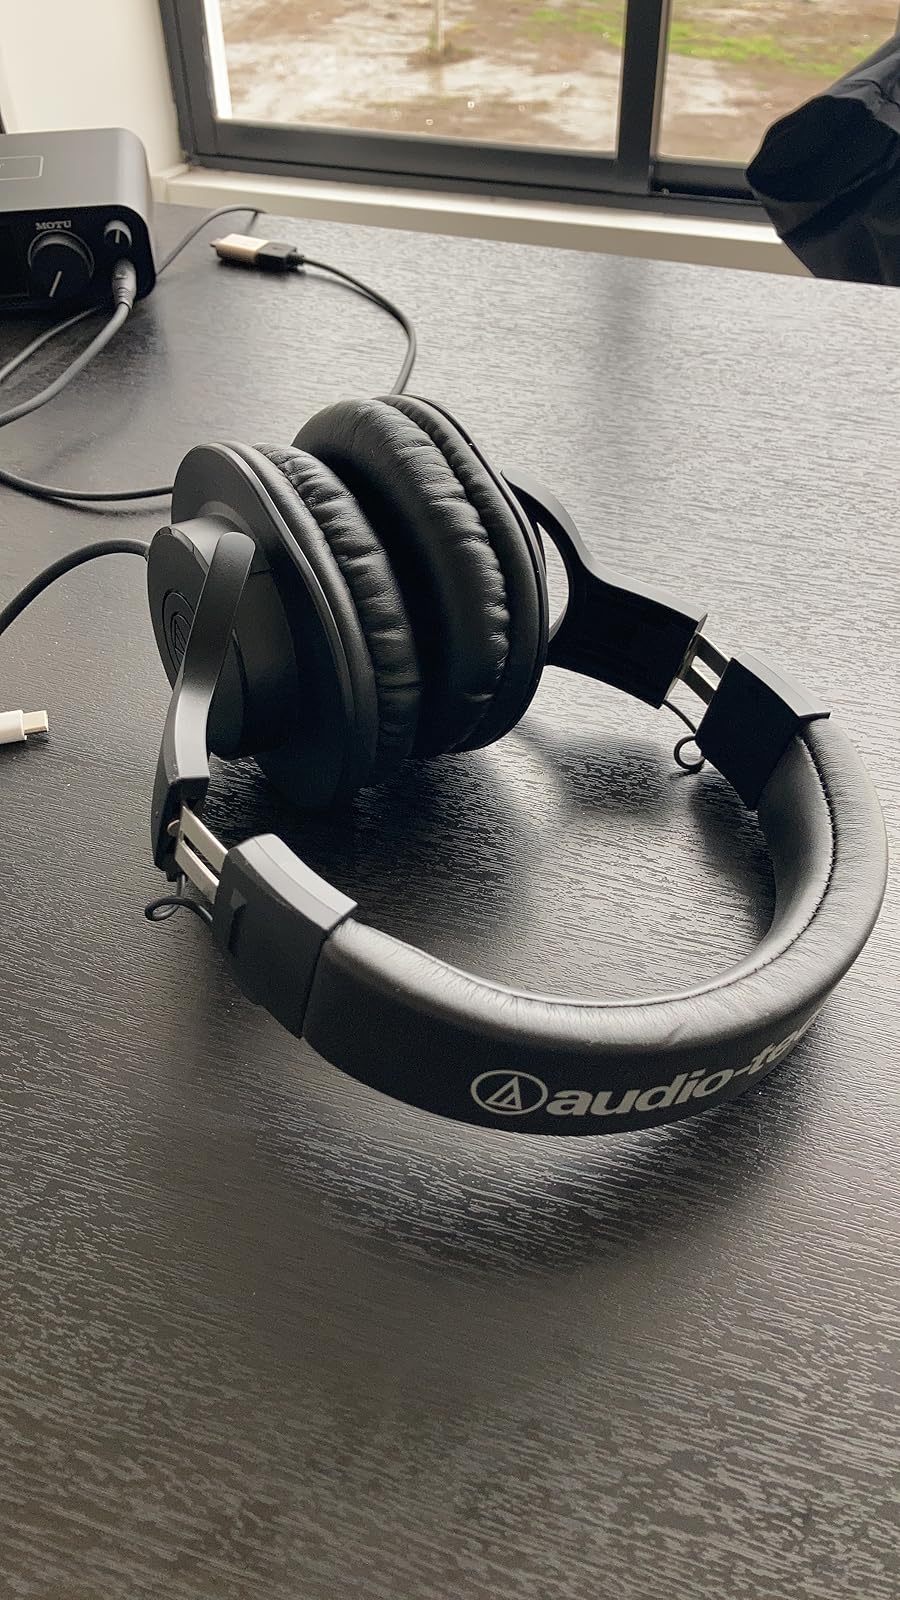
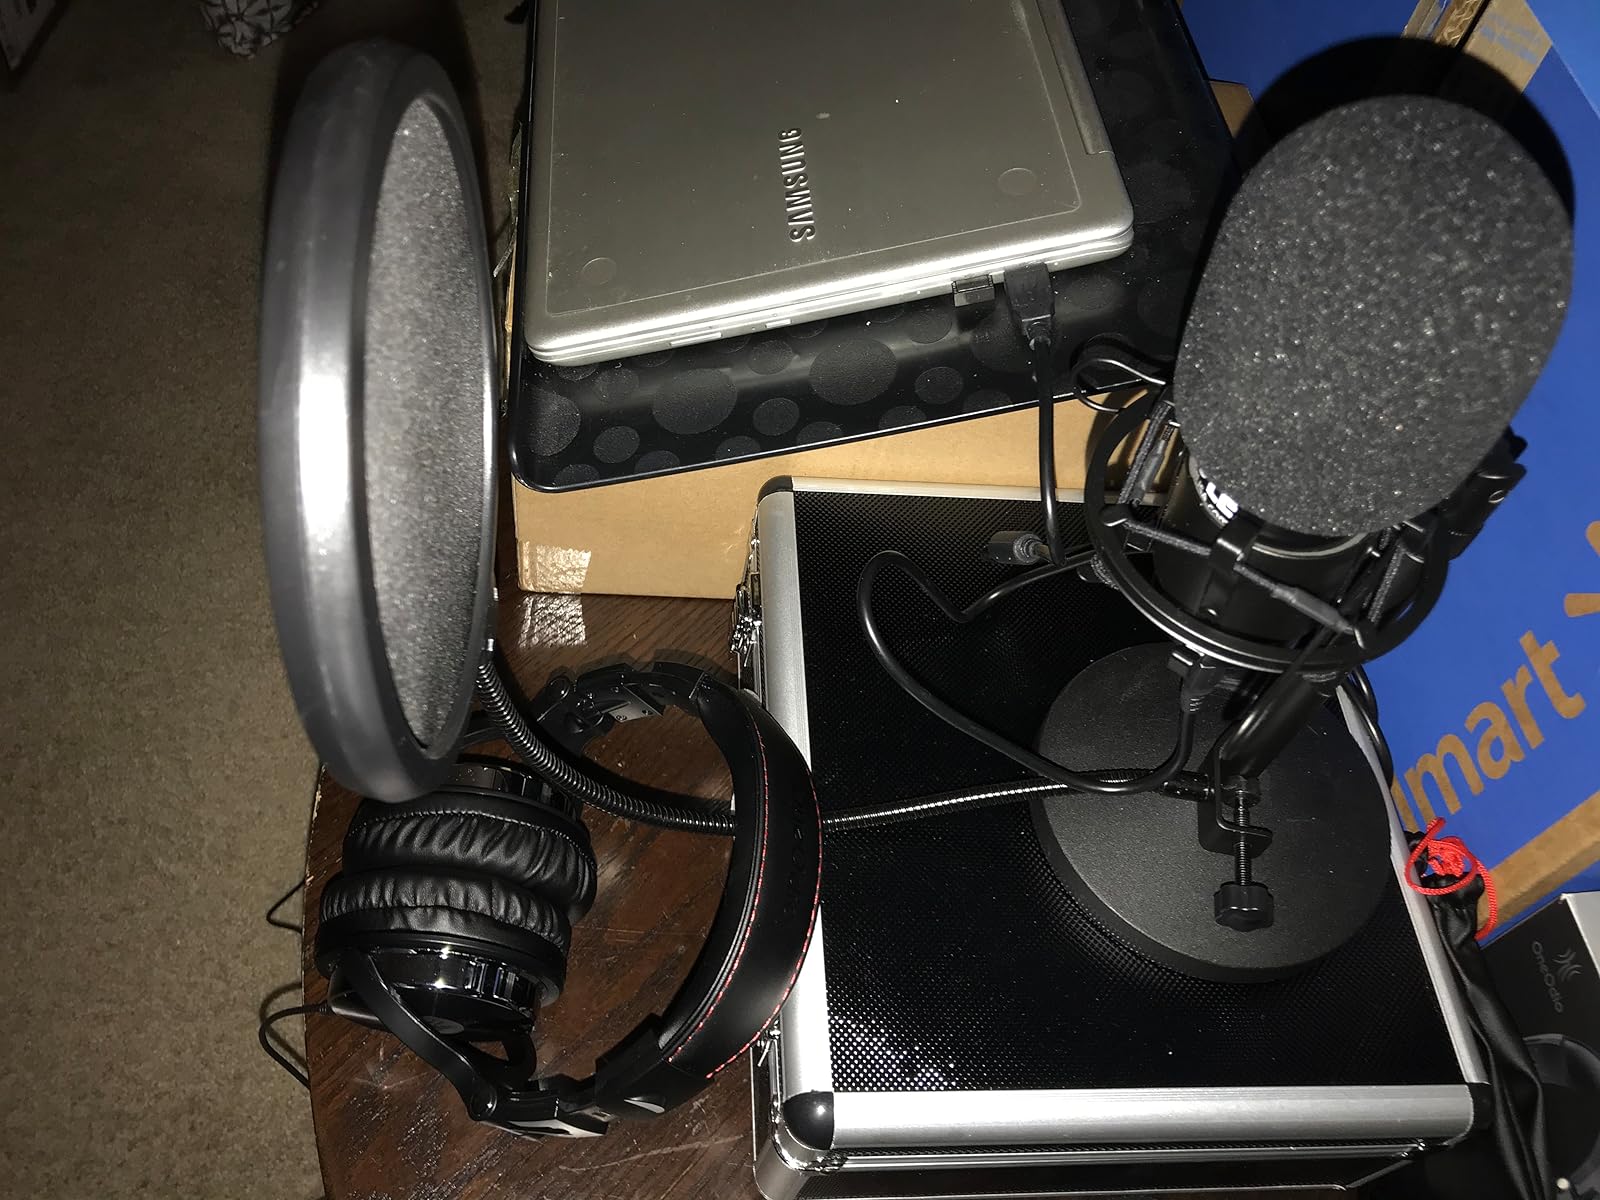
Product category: headphones
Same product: no